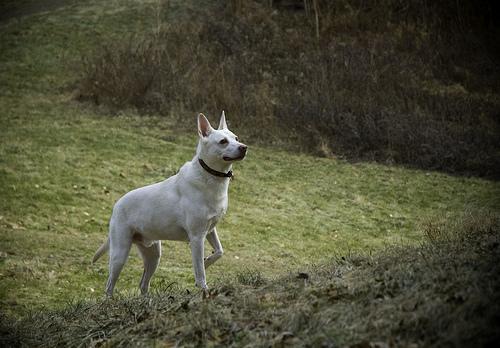
dingo